Canelo Casas

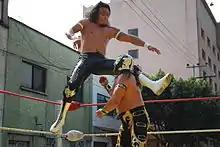
Performing a leaping "Huracarrana" on Último Guerrero.

In May 2015 Casas competed in a qualifying match for the 2015 version of En Busca de un Ídolo as one of 16 wrestlers in the qualifying "torneo cibernetico" elimination match where the last eight wrestlers would qualify for the tournament. He competed against Akuma, Blue Panther Jr., Cancerbero, Delta, Disturbio, Esfinge, Flyer, El Gallo, Guerrero Maya Jr., Joker, Pegasso, Raziel, Sagrado, Stigma, and Boby Zavala. Casas eliminated El Gallo and was among the eight wrestlers to qualify for the main portion of the tournament. During the "En Busca de un Ídolo" the wrestlers would face off in a round-robin first round earning points based on the outcome. After the match each wrestler would receive critique and points from a four-man judging panel rating them on the match they just saw. Finally all wrestlers would be given additional points from a weekly online poll open to fans. During the first round Casas defeated Blue Panther Jr., Delta, Disturbio, wrestled to a draw against Boby Zavala and Flyer and lost to Esfinge and Guerrero Maya Jr. His feedback from the judges was often critical of his skills, especially compared to his uncle Negro Casas and received between 22 and 30 points each week. Casas never scored highly in the weekly polls, with the lowest score being 4 points and the highest being 16 out of 40 points. Even before the final poll result for week 7 Canelo Casas was eliminated as he was at least 44 points out of fourth place.